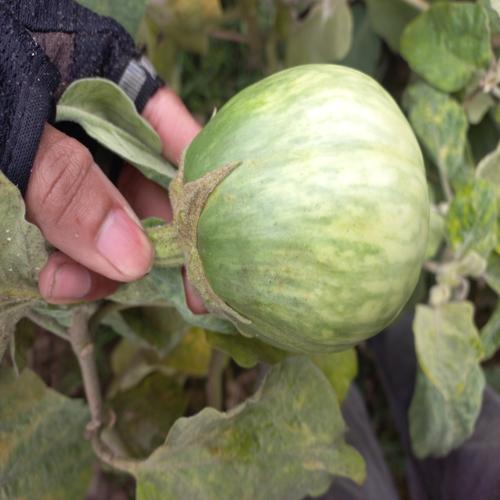
Label: Healty Brinjal